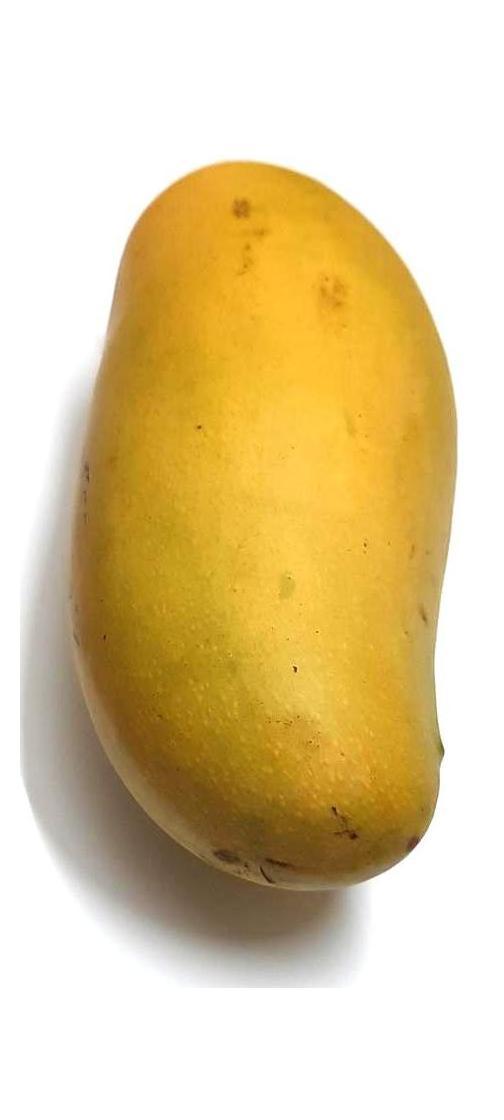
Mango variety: Banana Mango